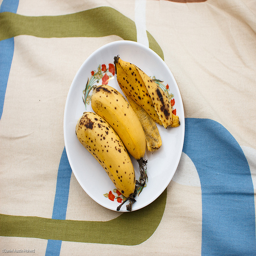
A plate with several pieces of fruit on it.
Three bananas are on a red plate with white flowers.
Bananas sitting on a white plate that is on a sheet.
Small plantain bananas are ripe and on an earth toned geometric table cloth.
A white plate topped with three bananas on a table.